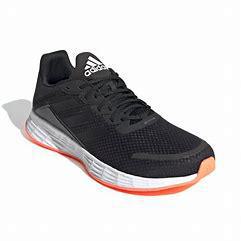
Brand: Adidas
Model: Duramo SL